House of the Twenty-Four

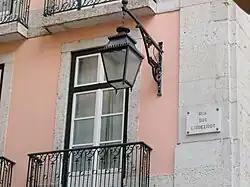
The toponymics of the Pombaline Downtown in Lisbon still references the fact that guildsmen were often grouped together on a single street so the quantity and quality of their products could be better regulated and dues could be more easily collected. Here pictured, the "Rua dos Correeiros" (Leathercrafters' Street).

The House of the Twenty-Four was a corporation in the pre-Constitutional Kingdom of Portugal that functioned as a deliberative assembly of craftsmen, with significant political power in local government.